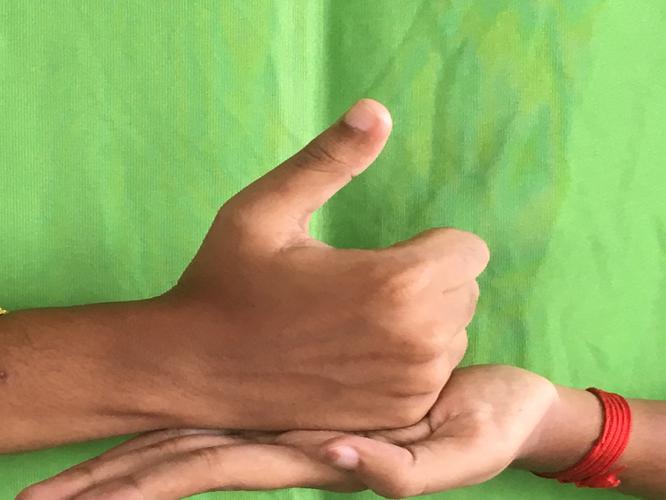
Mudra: Shivalinga
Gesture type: double_hand